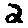
Label: 2